1st Aberdeenshire Artillery Volunteers

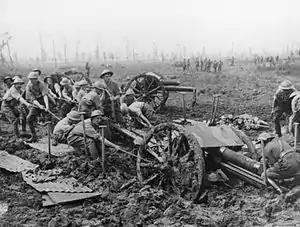
18-pounder being hauled out of mud at Ypres, 1917

The division returned to the front in October for the Battle of the Ancre Heights, the final series of actions of the Somme Offensive. A mass of guns was assembled, with the artillery of no less than eight divisions and eight heavy artillery groups supporting 51st (H) Division's attack on Beaumont-Hamel, which had been an uncaptured objective on the first day of the offensive on 1 July. The operation was planned for 24 October, and the batteries began firing to cut the barbed wire on 20 October, but it was postponed several times because of bad weather. Eventually 13 November was chosen. H hour was 05.45, when the 18-pounders started a Creeping barrage (a recent innovation) moving in front of the infantry at every five minutes. A quarter of the 18-pounders deliberately fired short of the barrage line – this would have suppressed German outposts sheltering in shell craters in No man's land. The attack was helped by a dense fog, which screened the infantry from retaliatory shellfire as they struggled through the mud towards their objectives. The barrage halted for an hour on the first objective before moving on. Some of the infantry were held up by machine guns in the notorious 'Y Ravine', which had caused so much trouble on 1 July, but reserves were employed and both attacking brigades had reached the third German trench line (the Purple Line) by 07.50. The Green Line was next taken, but the fourth wave of attackers lost the barrage on their way to the final (Yellow) objectives and had to pull back to the Green Line to consolidate a position in captured trenches. Beaumont Hamel had finally fallen, and 51st (Highland) Division had gone some way to shaking off the 'Harper's Duds' slur.